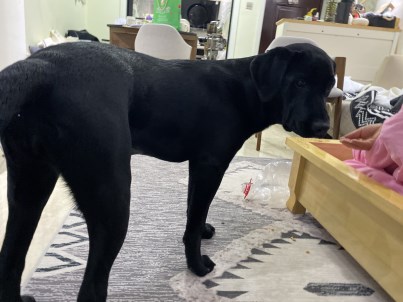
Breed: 3580-n000122-Labrador_retriever